Bell UH-1Y Venom

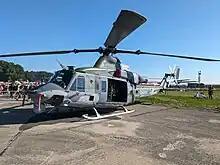
The first UH-1Y delivered to the Czech Air Force on public display, during NATO Days in Ostrava airshow in September 2023

The UH-1Y can also be fitted with the AN/ALQ-231(V)3 Intrepid Tiger II (IT II), an advanced electronic warfare pod designed to provide precise, on-demand electronic attack and support capabilities. It features an open architecture and rapid reprogrammability, allowing it to adapt to evolving threats. The IT II can be controlled from the cockpit or by a ground operator, enabling flexible deployment in various combat scenarios. It gives the UH-1Y the ability to jam enemy communications, gather signals intelligence, and disrupt adversary networks, making it a crucial asset for electronic warfare operations.